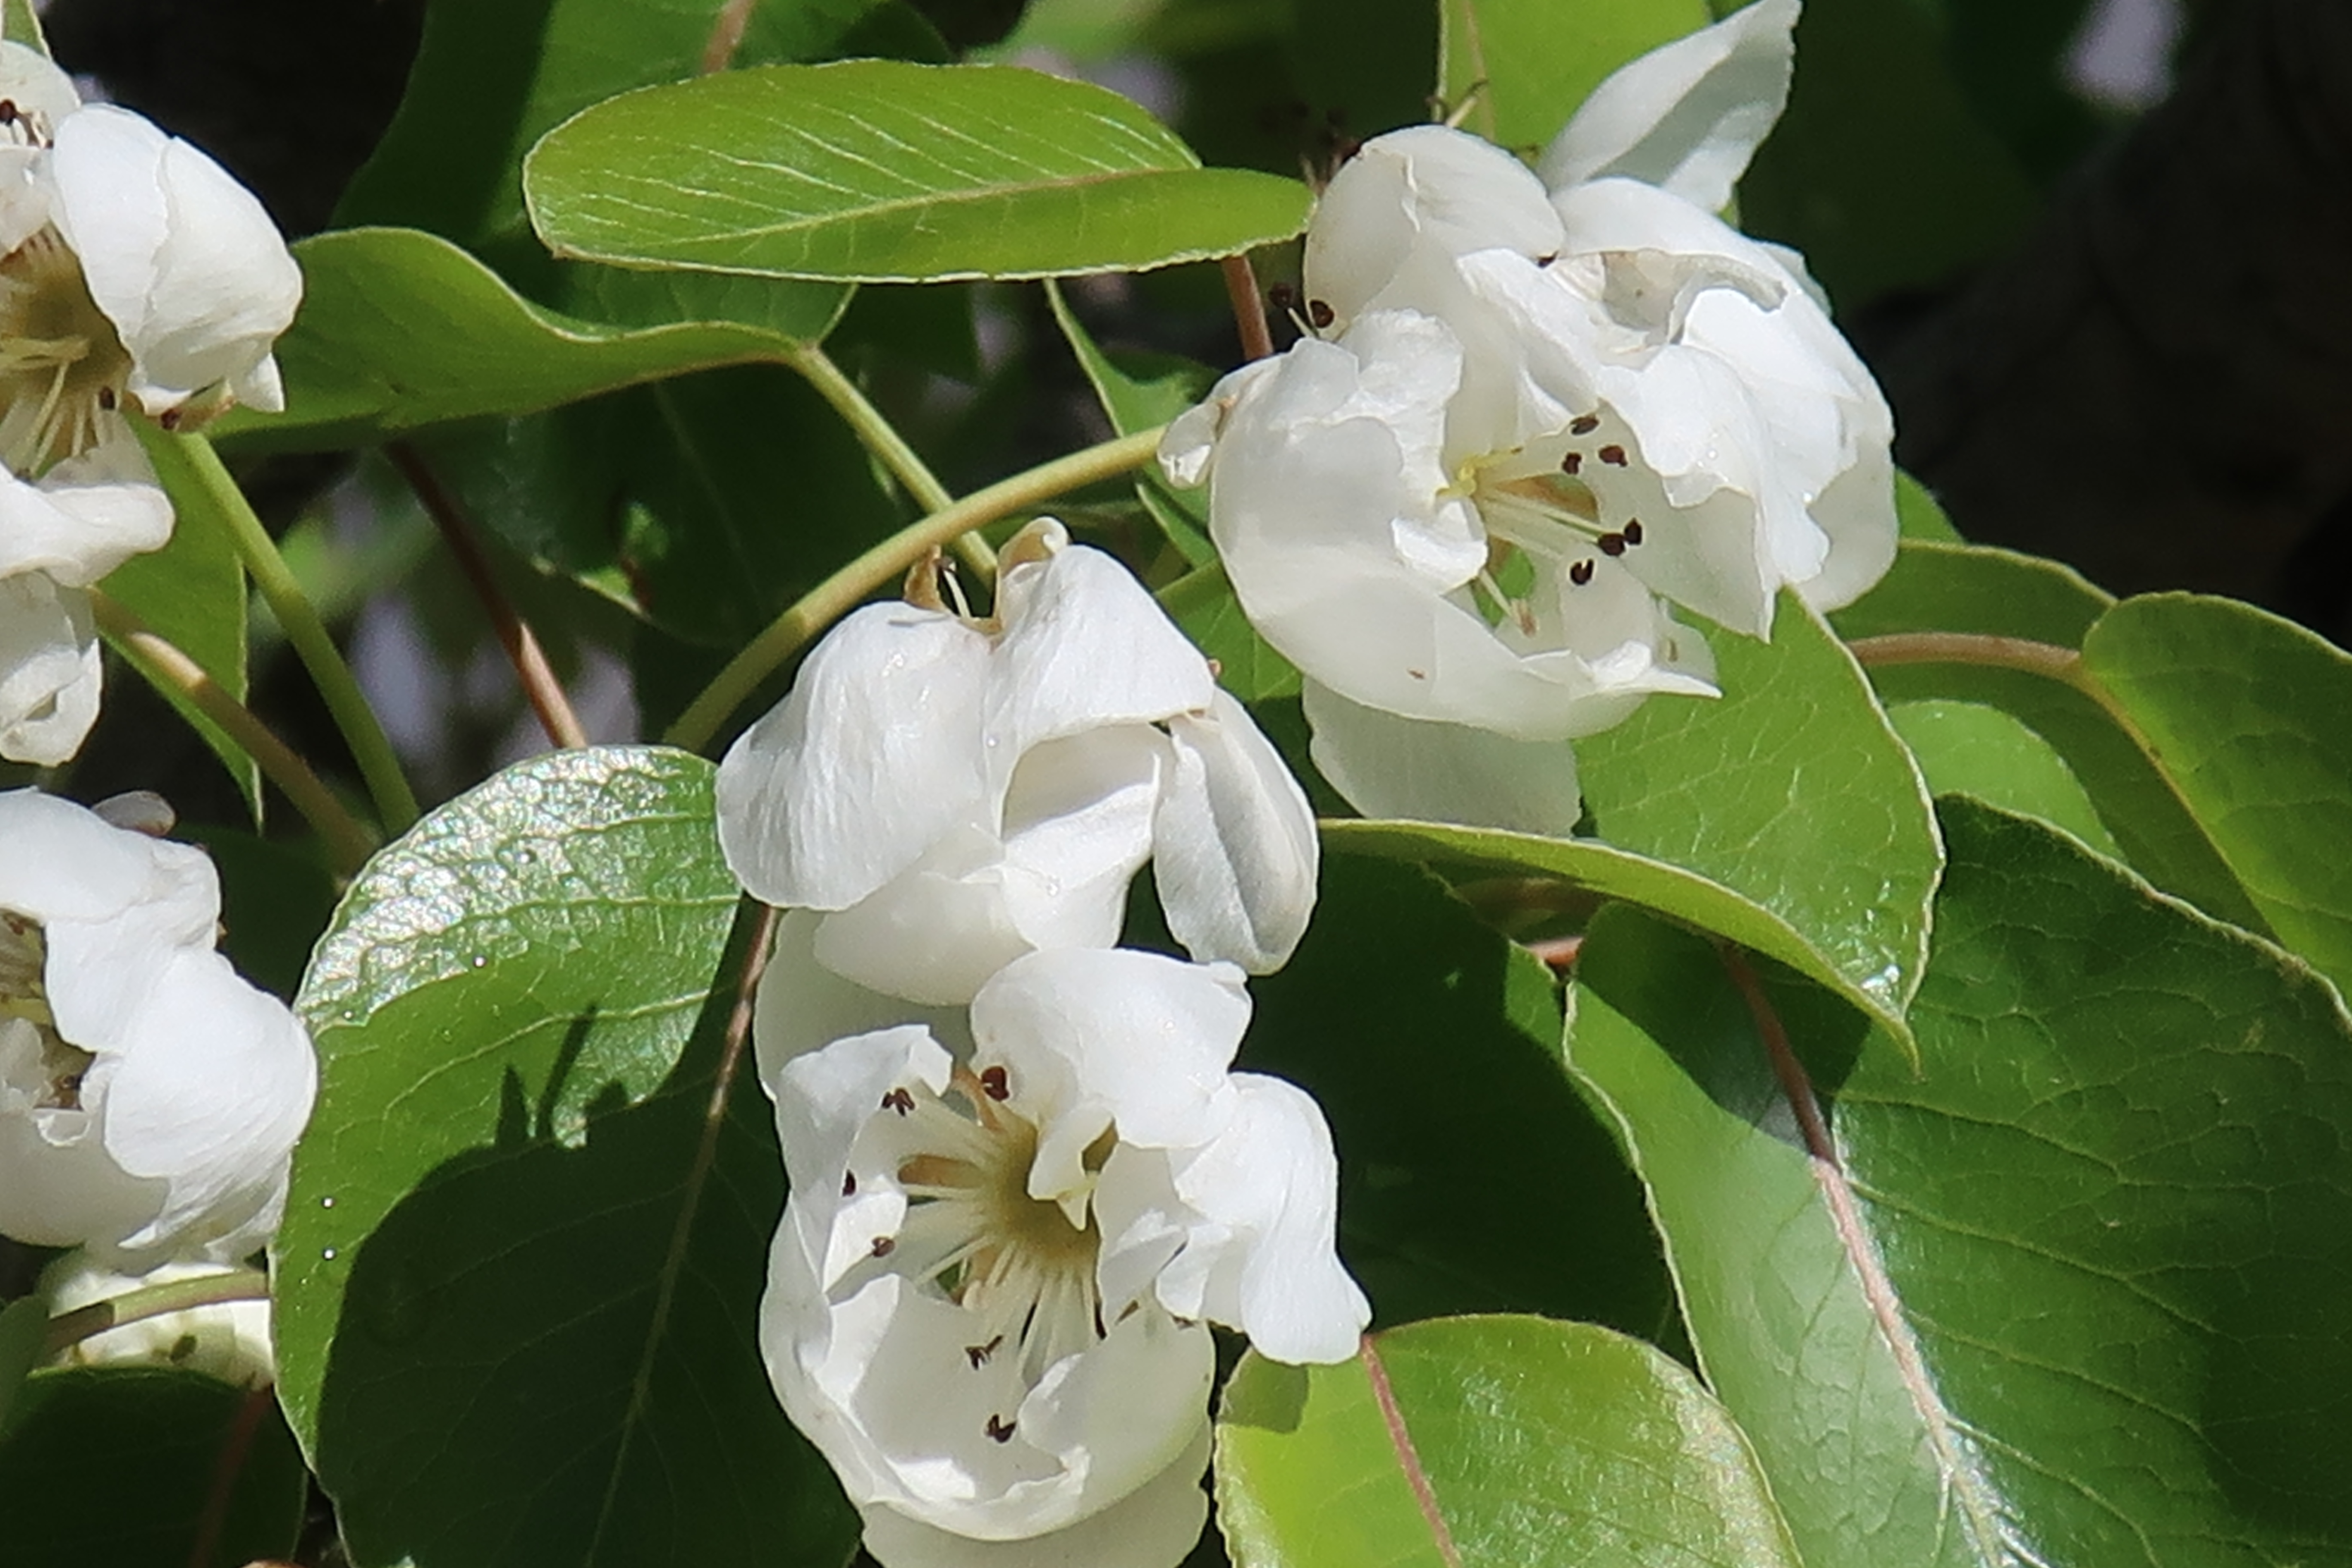
spring, nature, tree, colorful, branches, flowering plant, flower, white, branch, petal, plant, blossom, twig, mock orange